Bird visual acuity rendering: 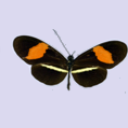
Butterfly visual acuity rendering: 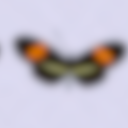
Species: erato
Subspecies: petiverana
Sex: female
View: dorsal
Hybrid status: valid subspecies
Locality: Misantla MEX VC
Coordinates: 19.933, -96.833